California State Route 90

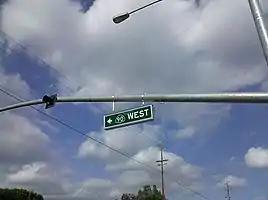
A sign at Esperanza Rd. / Orangethorpe Ave.

In the 1964 renumbering, LR 221 was assigned State Route 90, but LR 176 all became part of State Route 42, along with the connecting LR 174 to the west. The piece of LR 176 between I-605 and SR 39 was reassigned to SR 90 in 1965, and the rest east to SR 91 became part of SR 90 in 1968 (at the same time as SR 42 became Interstate 105).